Grand Saline High School

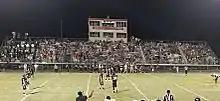
Grand Saline Indians against the Winona Wildcats at Indian Memorial Stadium in September 2016.

Van High School Vandals - Highway 110 Rivalry. Grand Saline and Van have the third longest streak in Texas High School Football history of playing each other every year, currently at 85 straight games. The Football rivalry went defunct in 2012 due to mutual desires to play schools of similar sizes, however both still enjoy the rivalry in Basketball, Baseball, Softball, and Tennis.